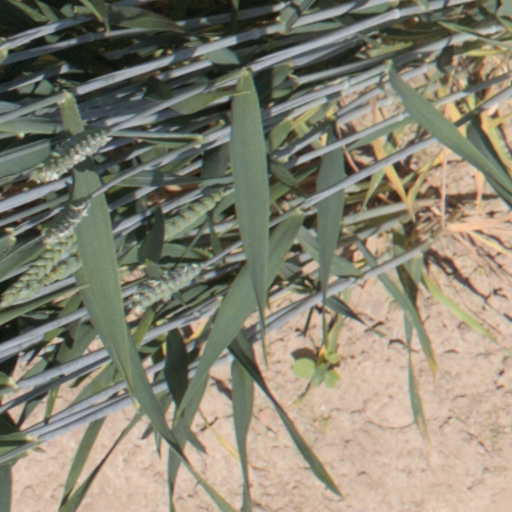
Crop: wheat